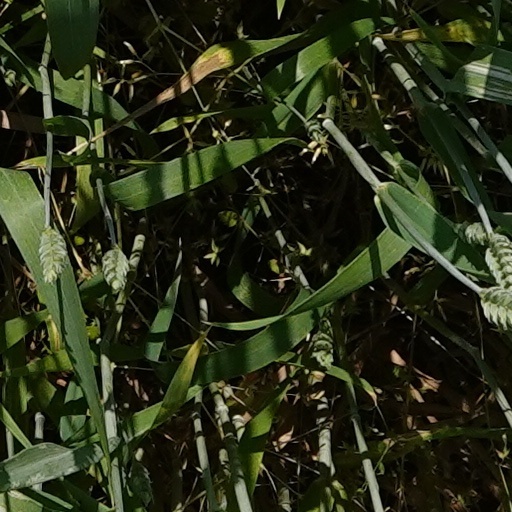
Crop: wheat